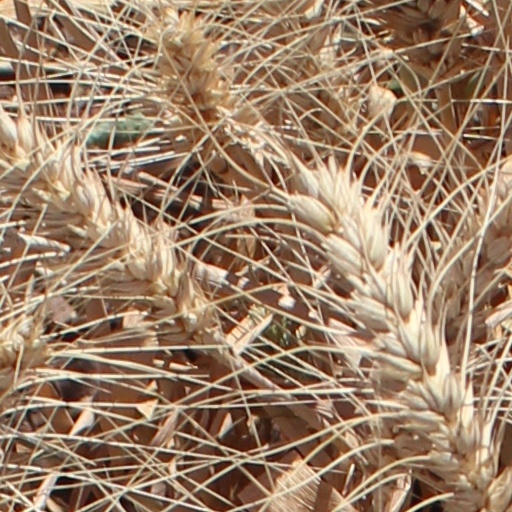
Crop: wheat